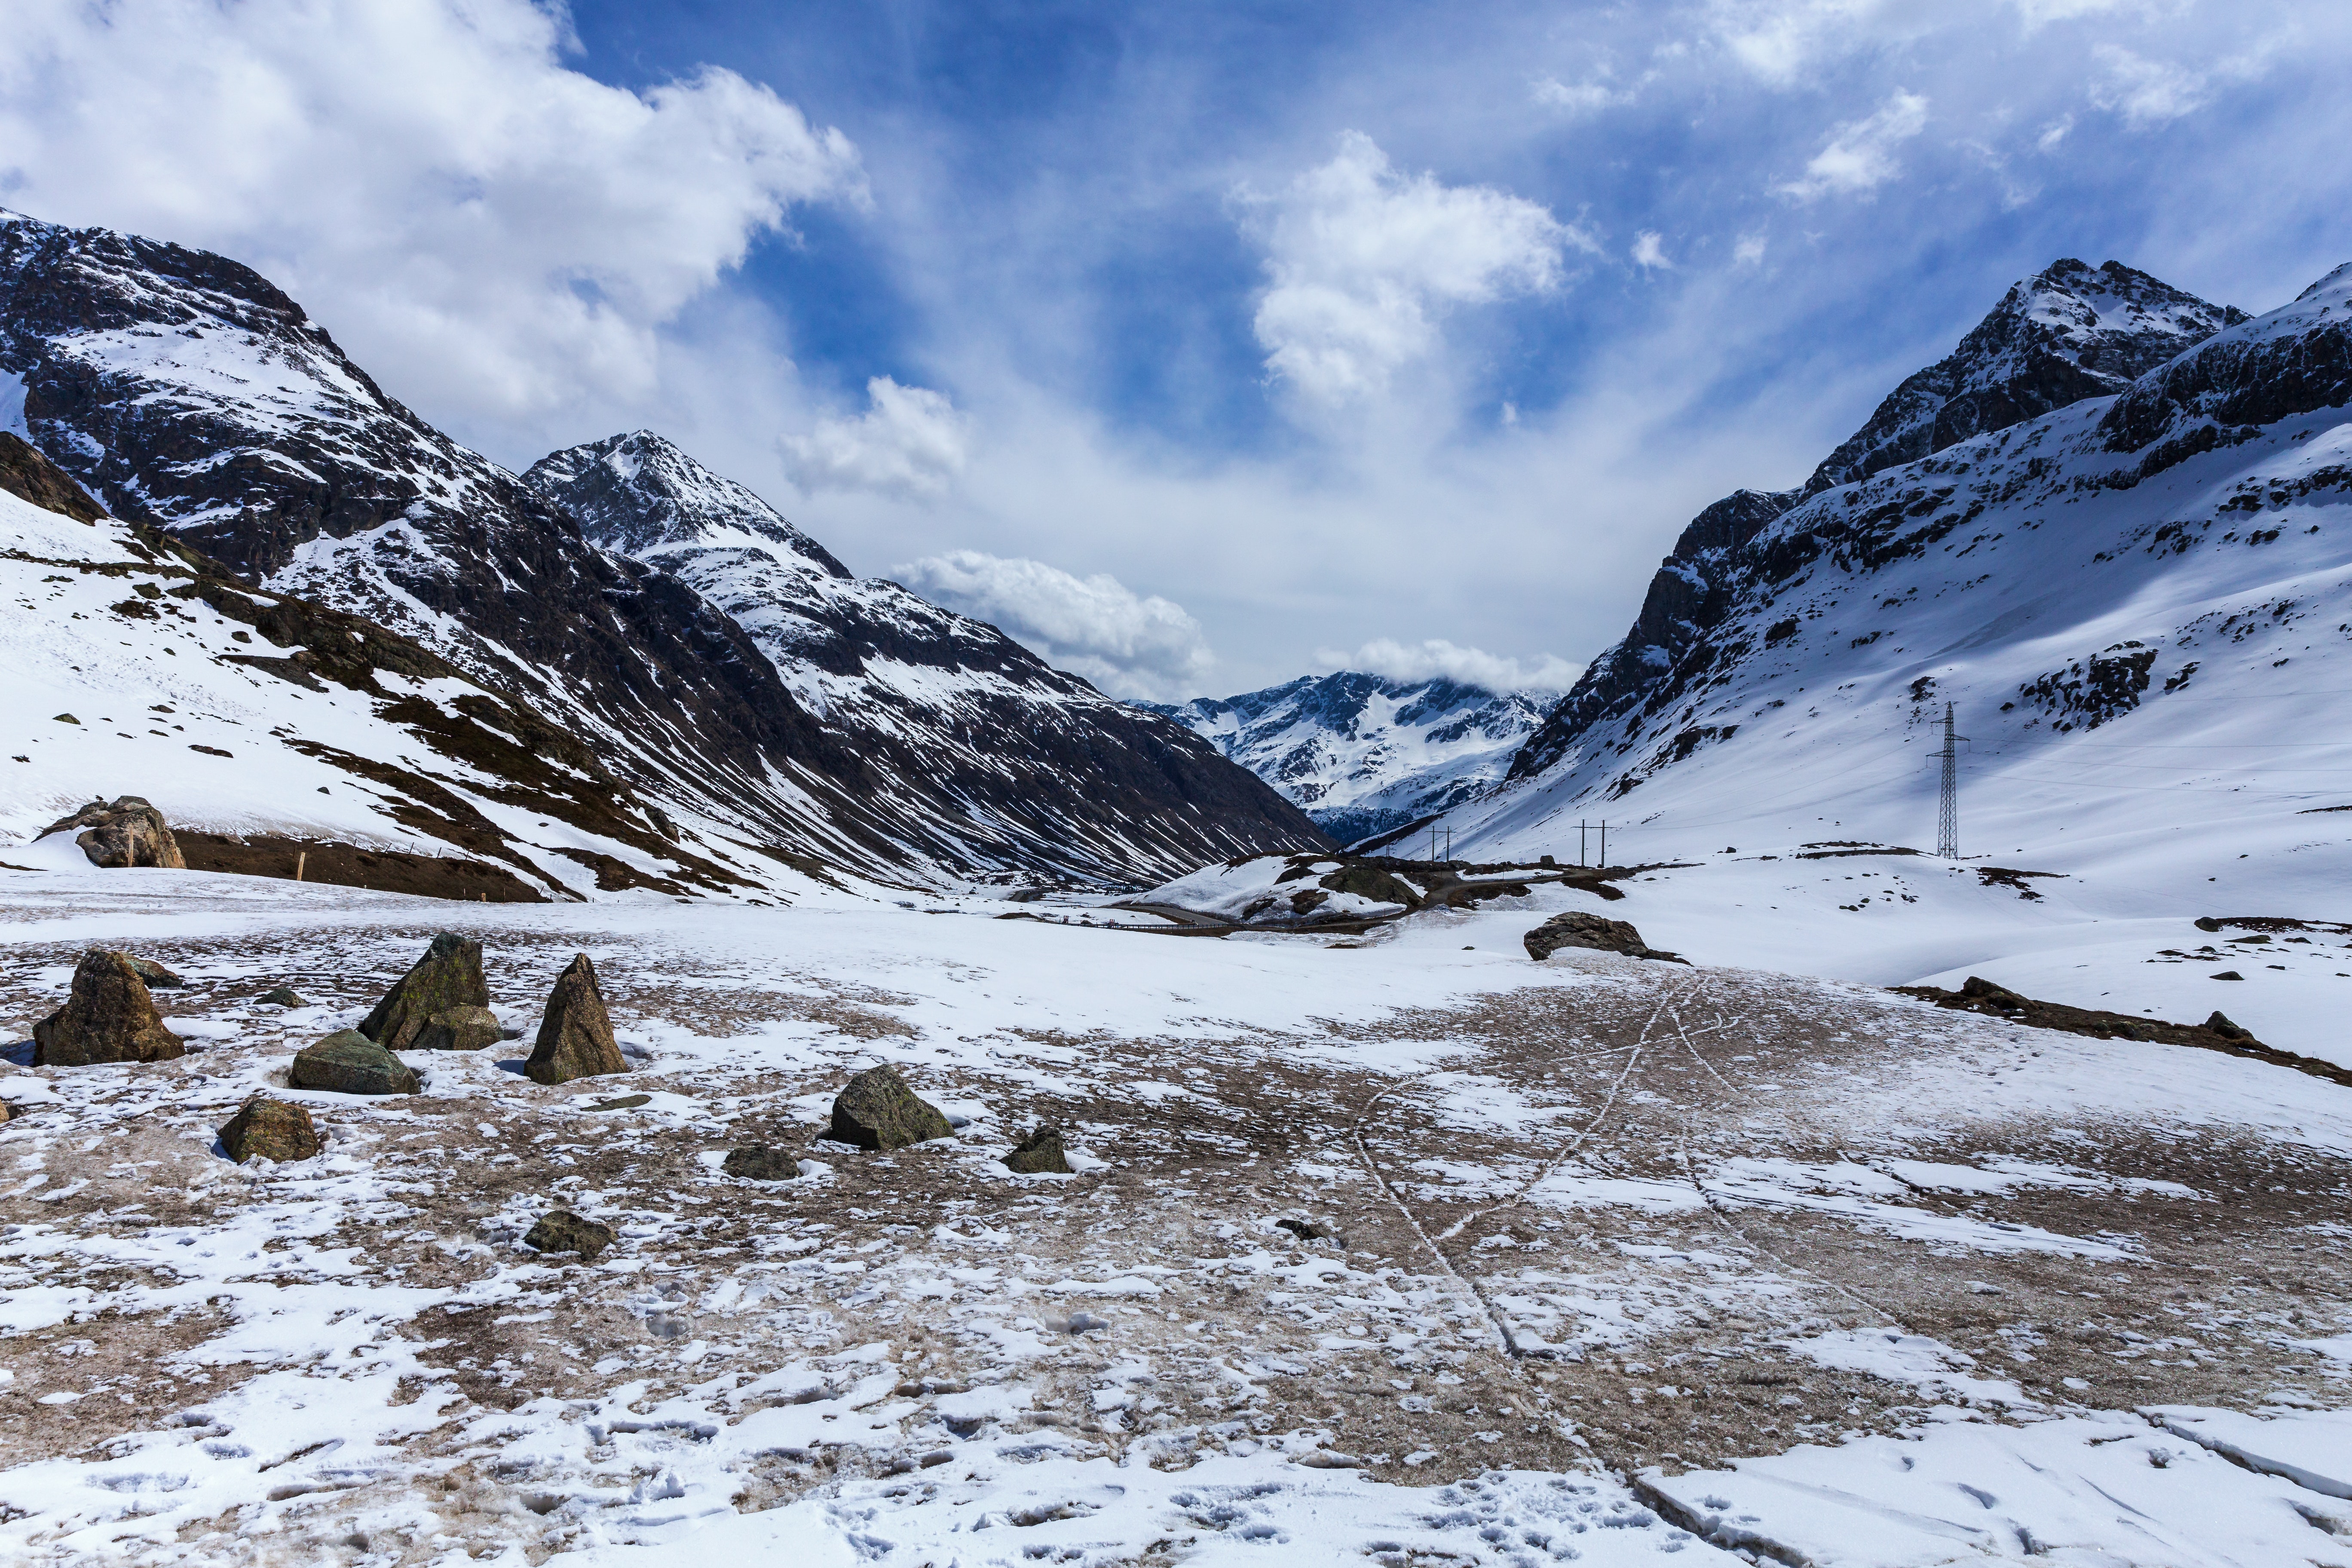
mountainous landforms, mountain, highland, mountain range, snow, glacial landform, geological phenomenon, sky, natural landscape, wilderness, valley, moraine, alps, ridge, fell, mountain pass, massif, winter, cirque, hill, terrain, landscape, summit, tundra, ar te, glacier, freezing, slope, ice cap, cloud, nunatak, hill station, ice, mount scenery, national park, fjord, rock